Hoon Lee

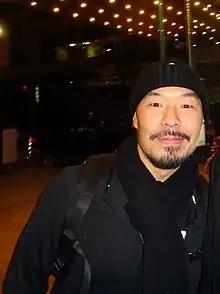
Lee in 2016

Tong Hoon Lee (born July 18, 1973) is an American actor, known for playing Job in the Cinemax original series "Banshee" and the King in the Broadway revival of "The King and I", and voicing Hamato Yoshi/Splinter in the 2012 version of "Teenage Mutant Ninja Turtles", Shredder in "Rise of the Teenage Mutant Ninja Turtles" and the White Rabbit in "Devil May Cry".